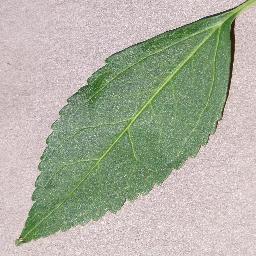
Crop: cherry
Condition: (including_sour)_healthy